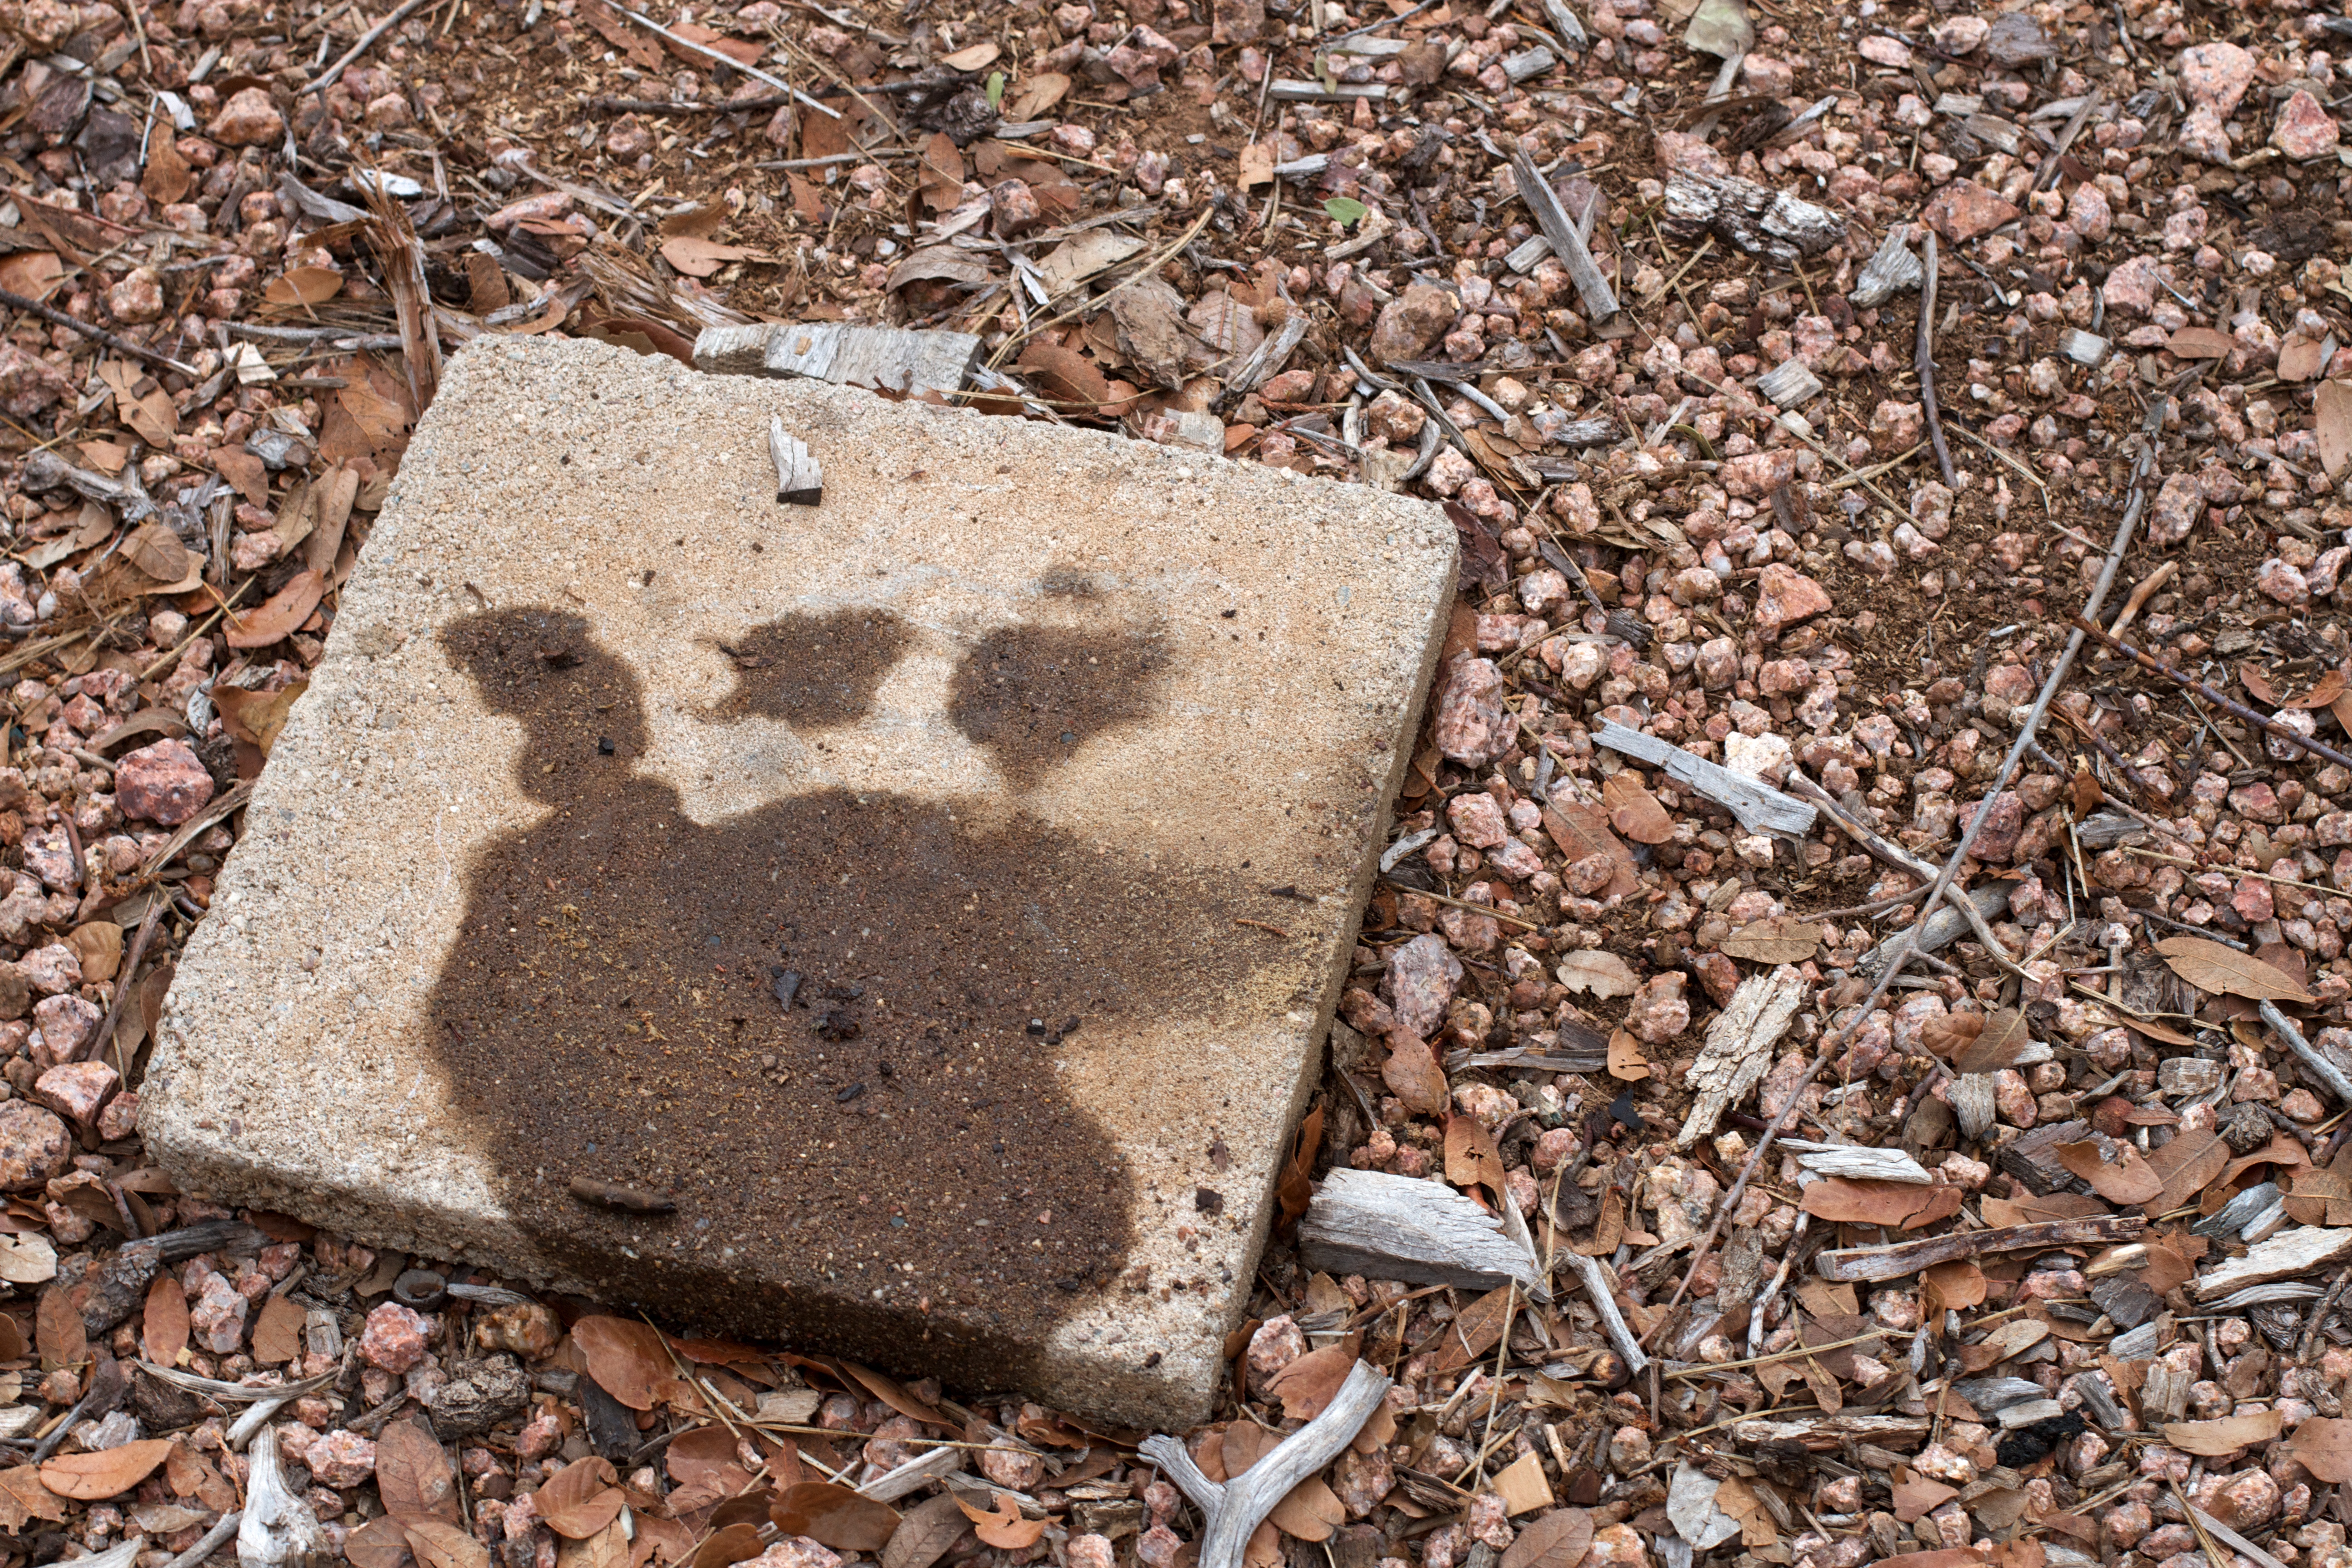
rock, wood, leaf, wildlife, insect, soil, fauna, invertebrate, geology, membrane winged insect